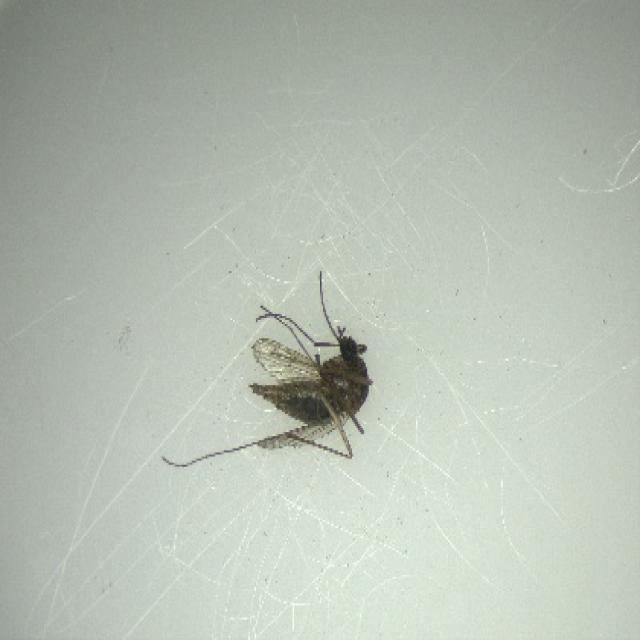
Species: aedes_vexans